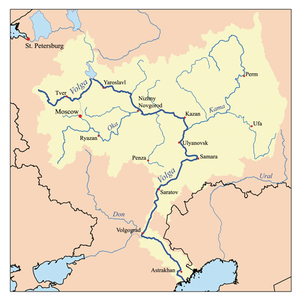
La Volga est la plus longue rivière d'Europe et la principale artère commerciale dans le continent, où l'arrivée de la machine à vapeur a permis aux cargaisons d'être plus facilement déplacées. L'utilisation de bateaux à vapeur sur la Volga commence au cours de l'année 1821 et se développe par la création de la société à capitaux internationaux « Société de navigation à la vapeur sur la Volga », dans les années 1860.
La Trans-Volga est une région de la Russie située entre la Volga, les monts de l'Oural, les ouvalas du nord et la dépression caspienne. Elle est traditionnellement divisée en Haute et Basse-Trans-Volga.
La région de la Volga est une région historique de Russie correspondant au bassin versant de la Volga.
La culture de Samara est une culture archéologique qui exista de -5200 à -4800 av. J.-C. dans la région du cours moyen de la Volga, au bord de son affluent la rivière Samara. Cette culture a été découverte après des fouilles réalisées en 1973 près du village de Siezjeïé en Russie. La culture de Samara est contemporaine à d'autres cultures préhistoriques de la steppe pontique comme la culture de Khvalynsk ou la culture Repin, et antérieure à celle de Yamna. Depuis les travaux de M. Gimbutas, ces cultures sont considérées comme proto-indo-européennes. La culture de Samara serait un des précurseur de la culture kourgane.